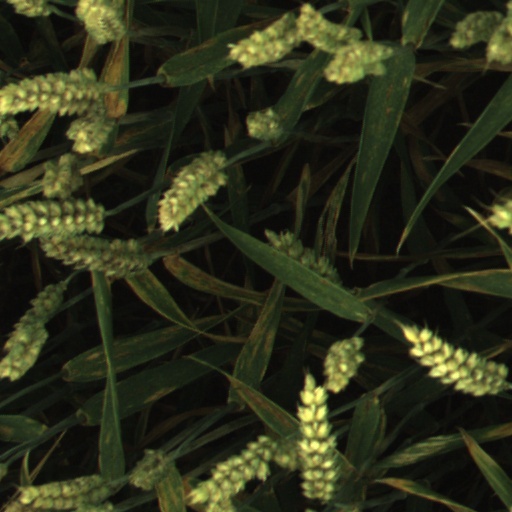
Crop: wheat